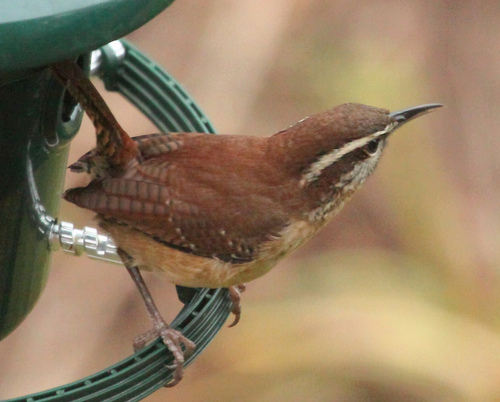
this brown bird has a long, thin, black, curved beak.
this is a brown bird with a white eyebrow and a pointy black beak.
this little bird has an auburn brown back which transitions into very petite, striped wings, and it also has a longer, thin beak.
a medium sized bird that has tones of brown with a long narrow pointed billa small brown bird with a tan beak.
this bird has feathers that are brown and has a yellow bellythe bird has a skinny black bill and a brown back.
this is a small bird with a cream eye brow, red coverts and reddish brown and black striped secondaries.
this bird has a rust-colored crown and back with black stripes on its rectrices and a beige eyebrow.
a bird with a short downward-curved beak and also has a brownish-red colored crown and nape.
Species: Carolina Wren